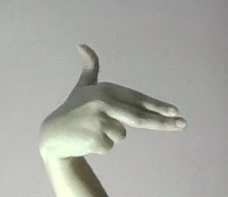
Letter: ghain